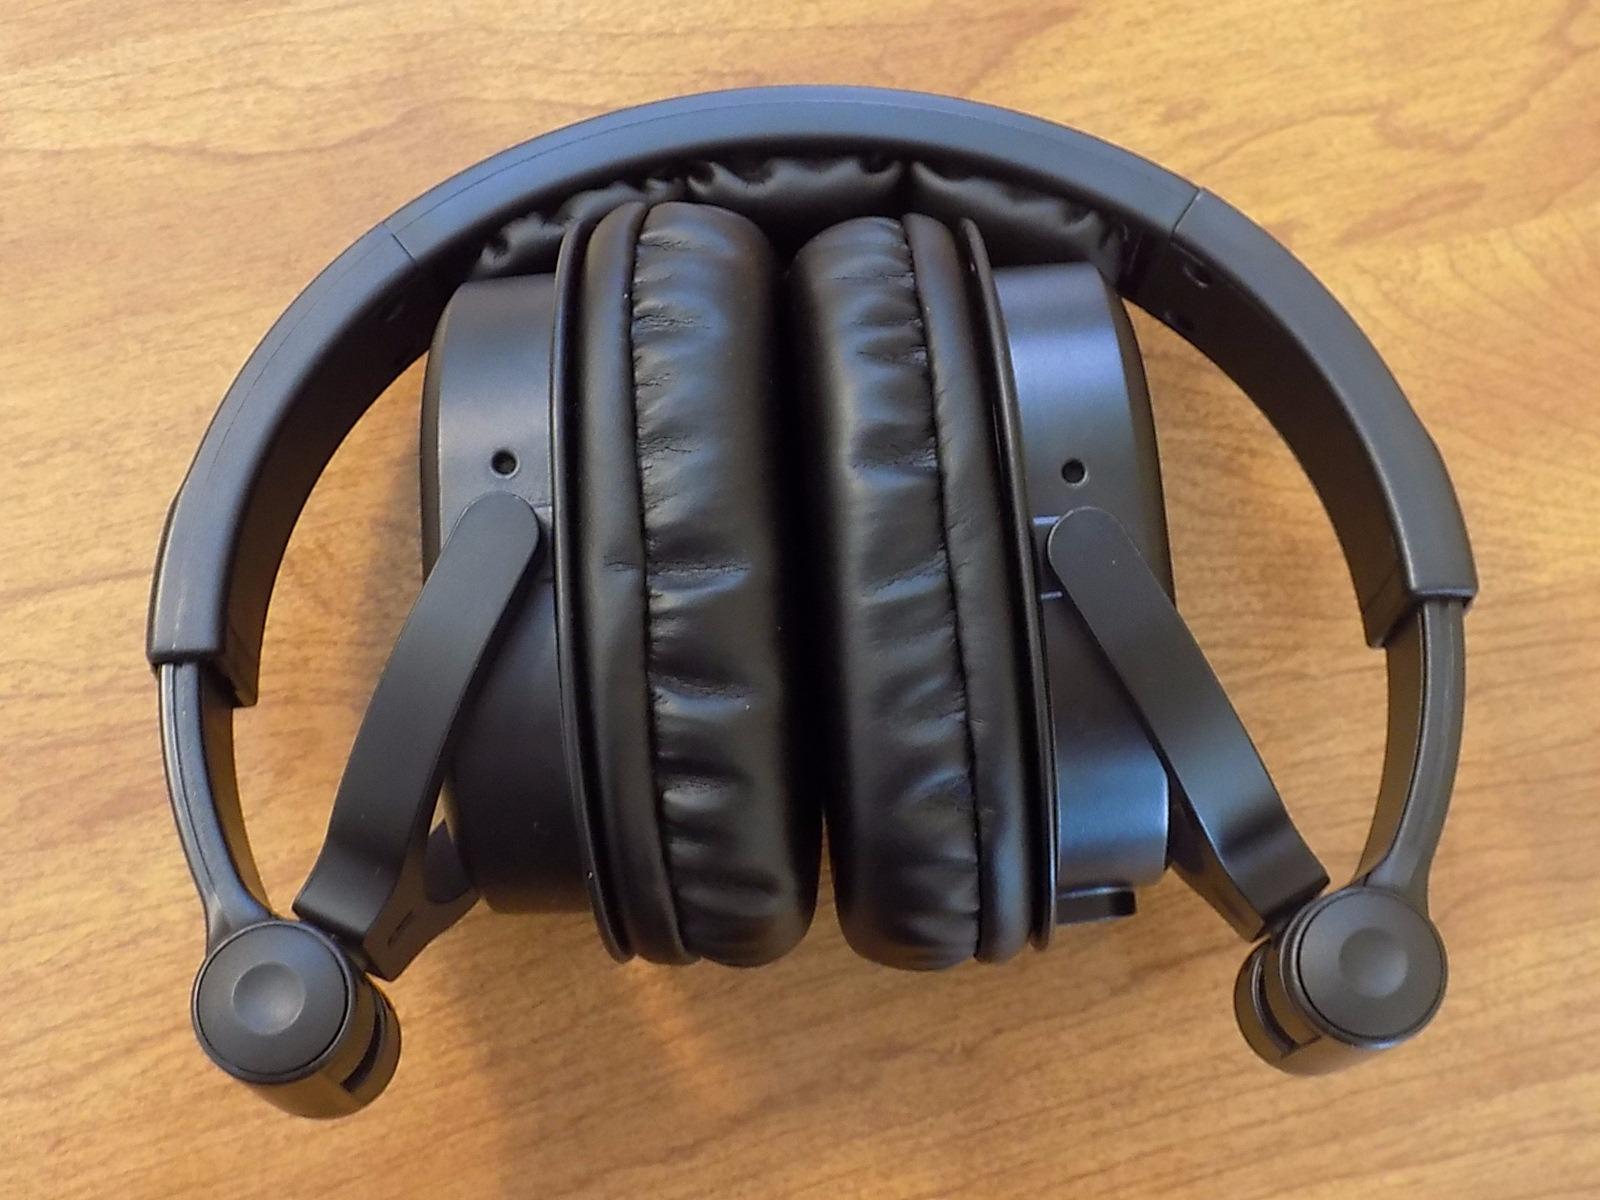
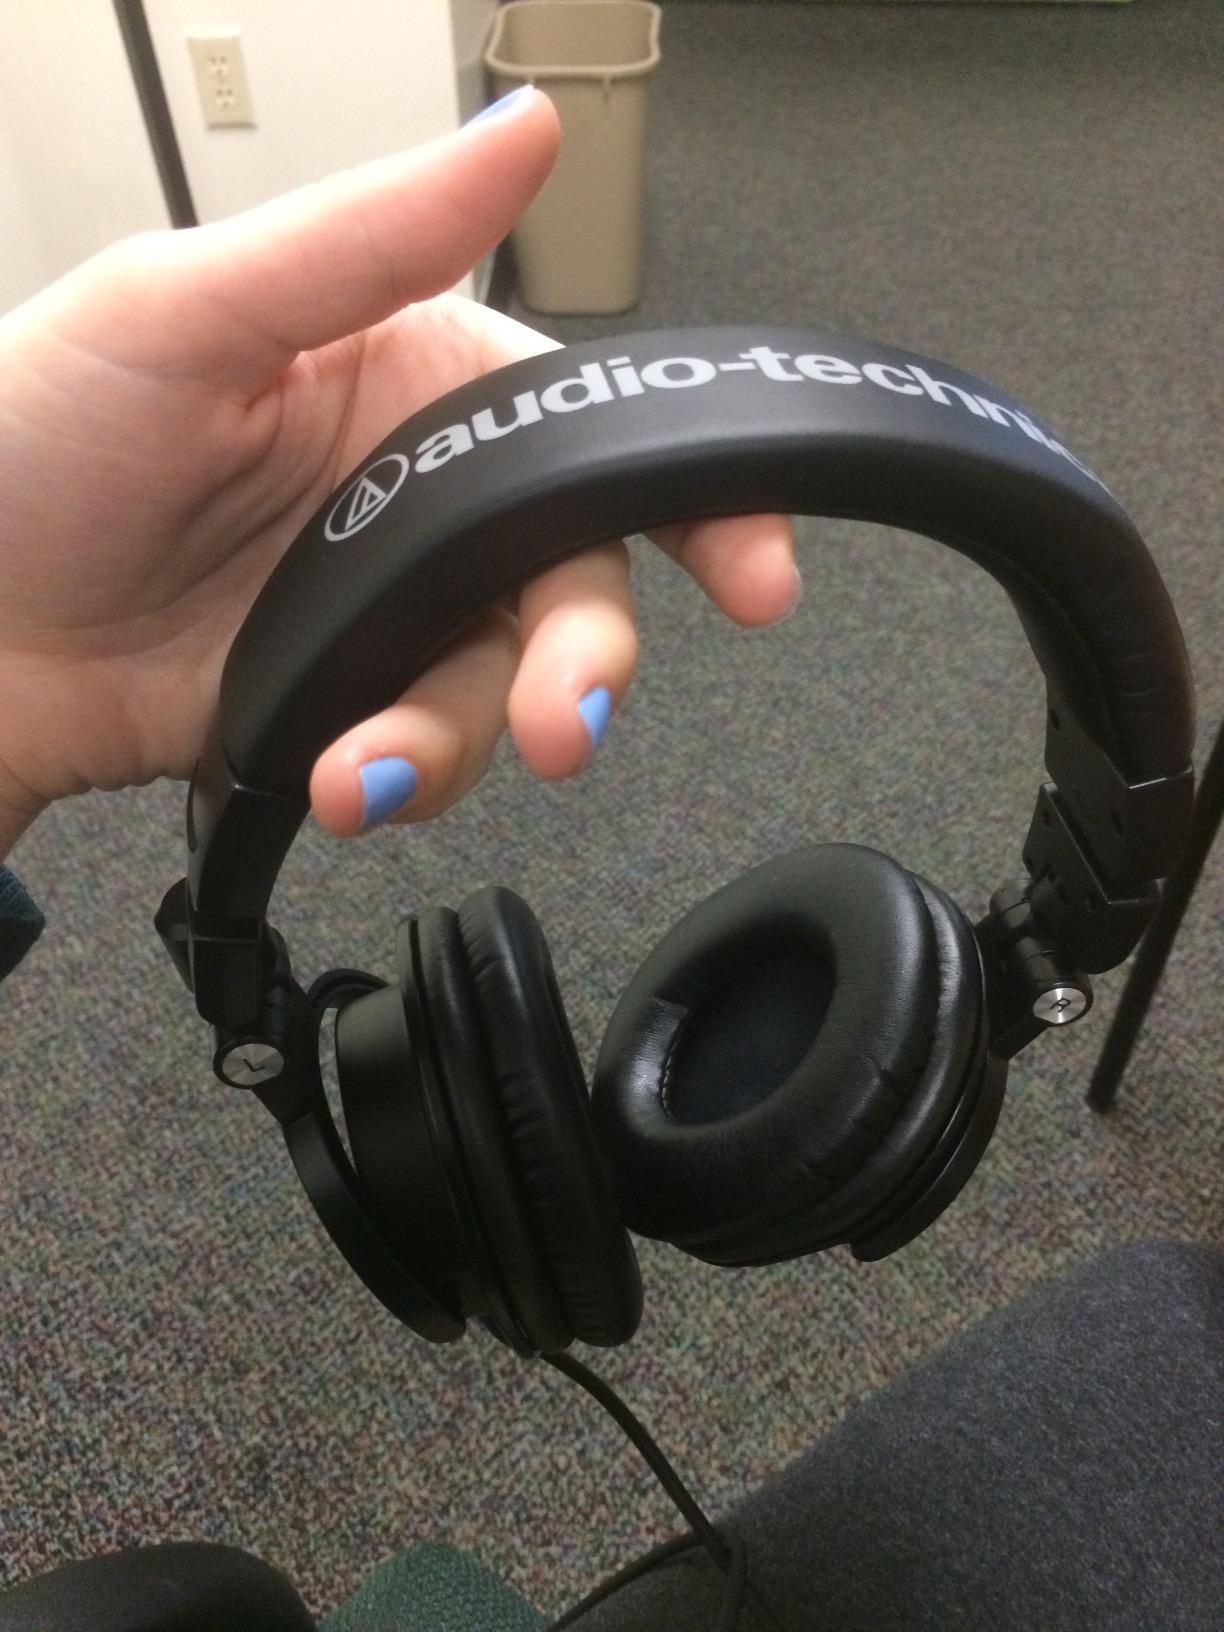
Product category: headphones
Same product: no